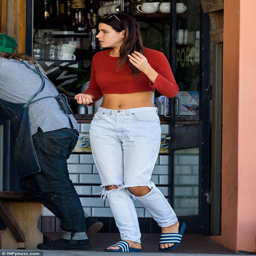
red hot : winner showed off her toned midriff in a scarlet crop top , which she paired with light jeans